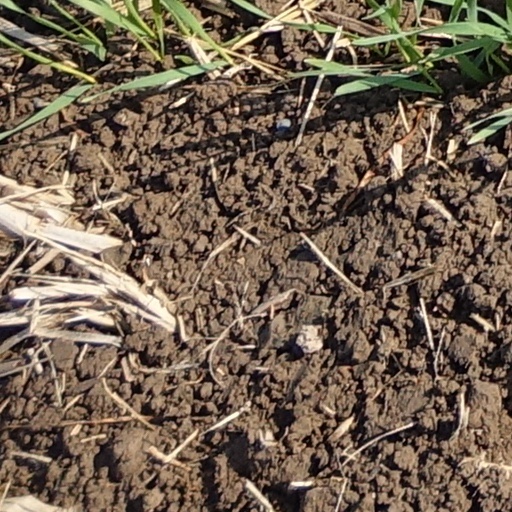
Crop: wheat